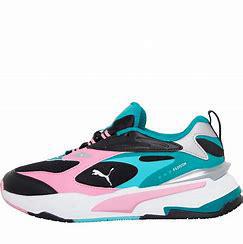
Brand: Puma
Model: Rs Fast